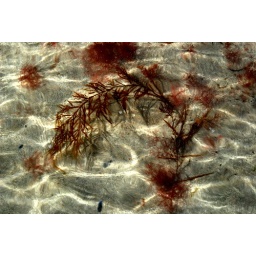
sea weed in water on beach muckross kilcar co donegal 11/7/10